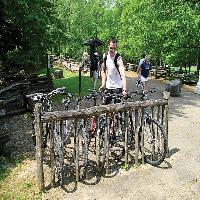
Weather: sun or clear